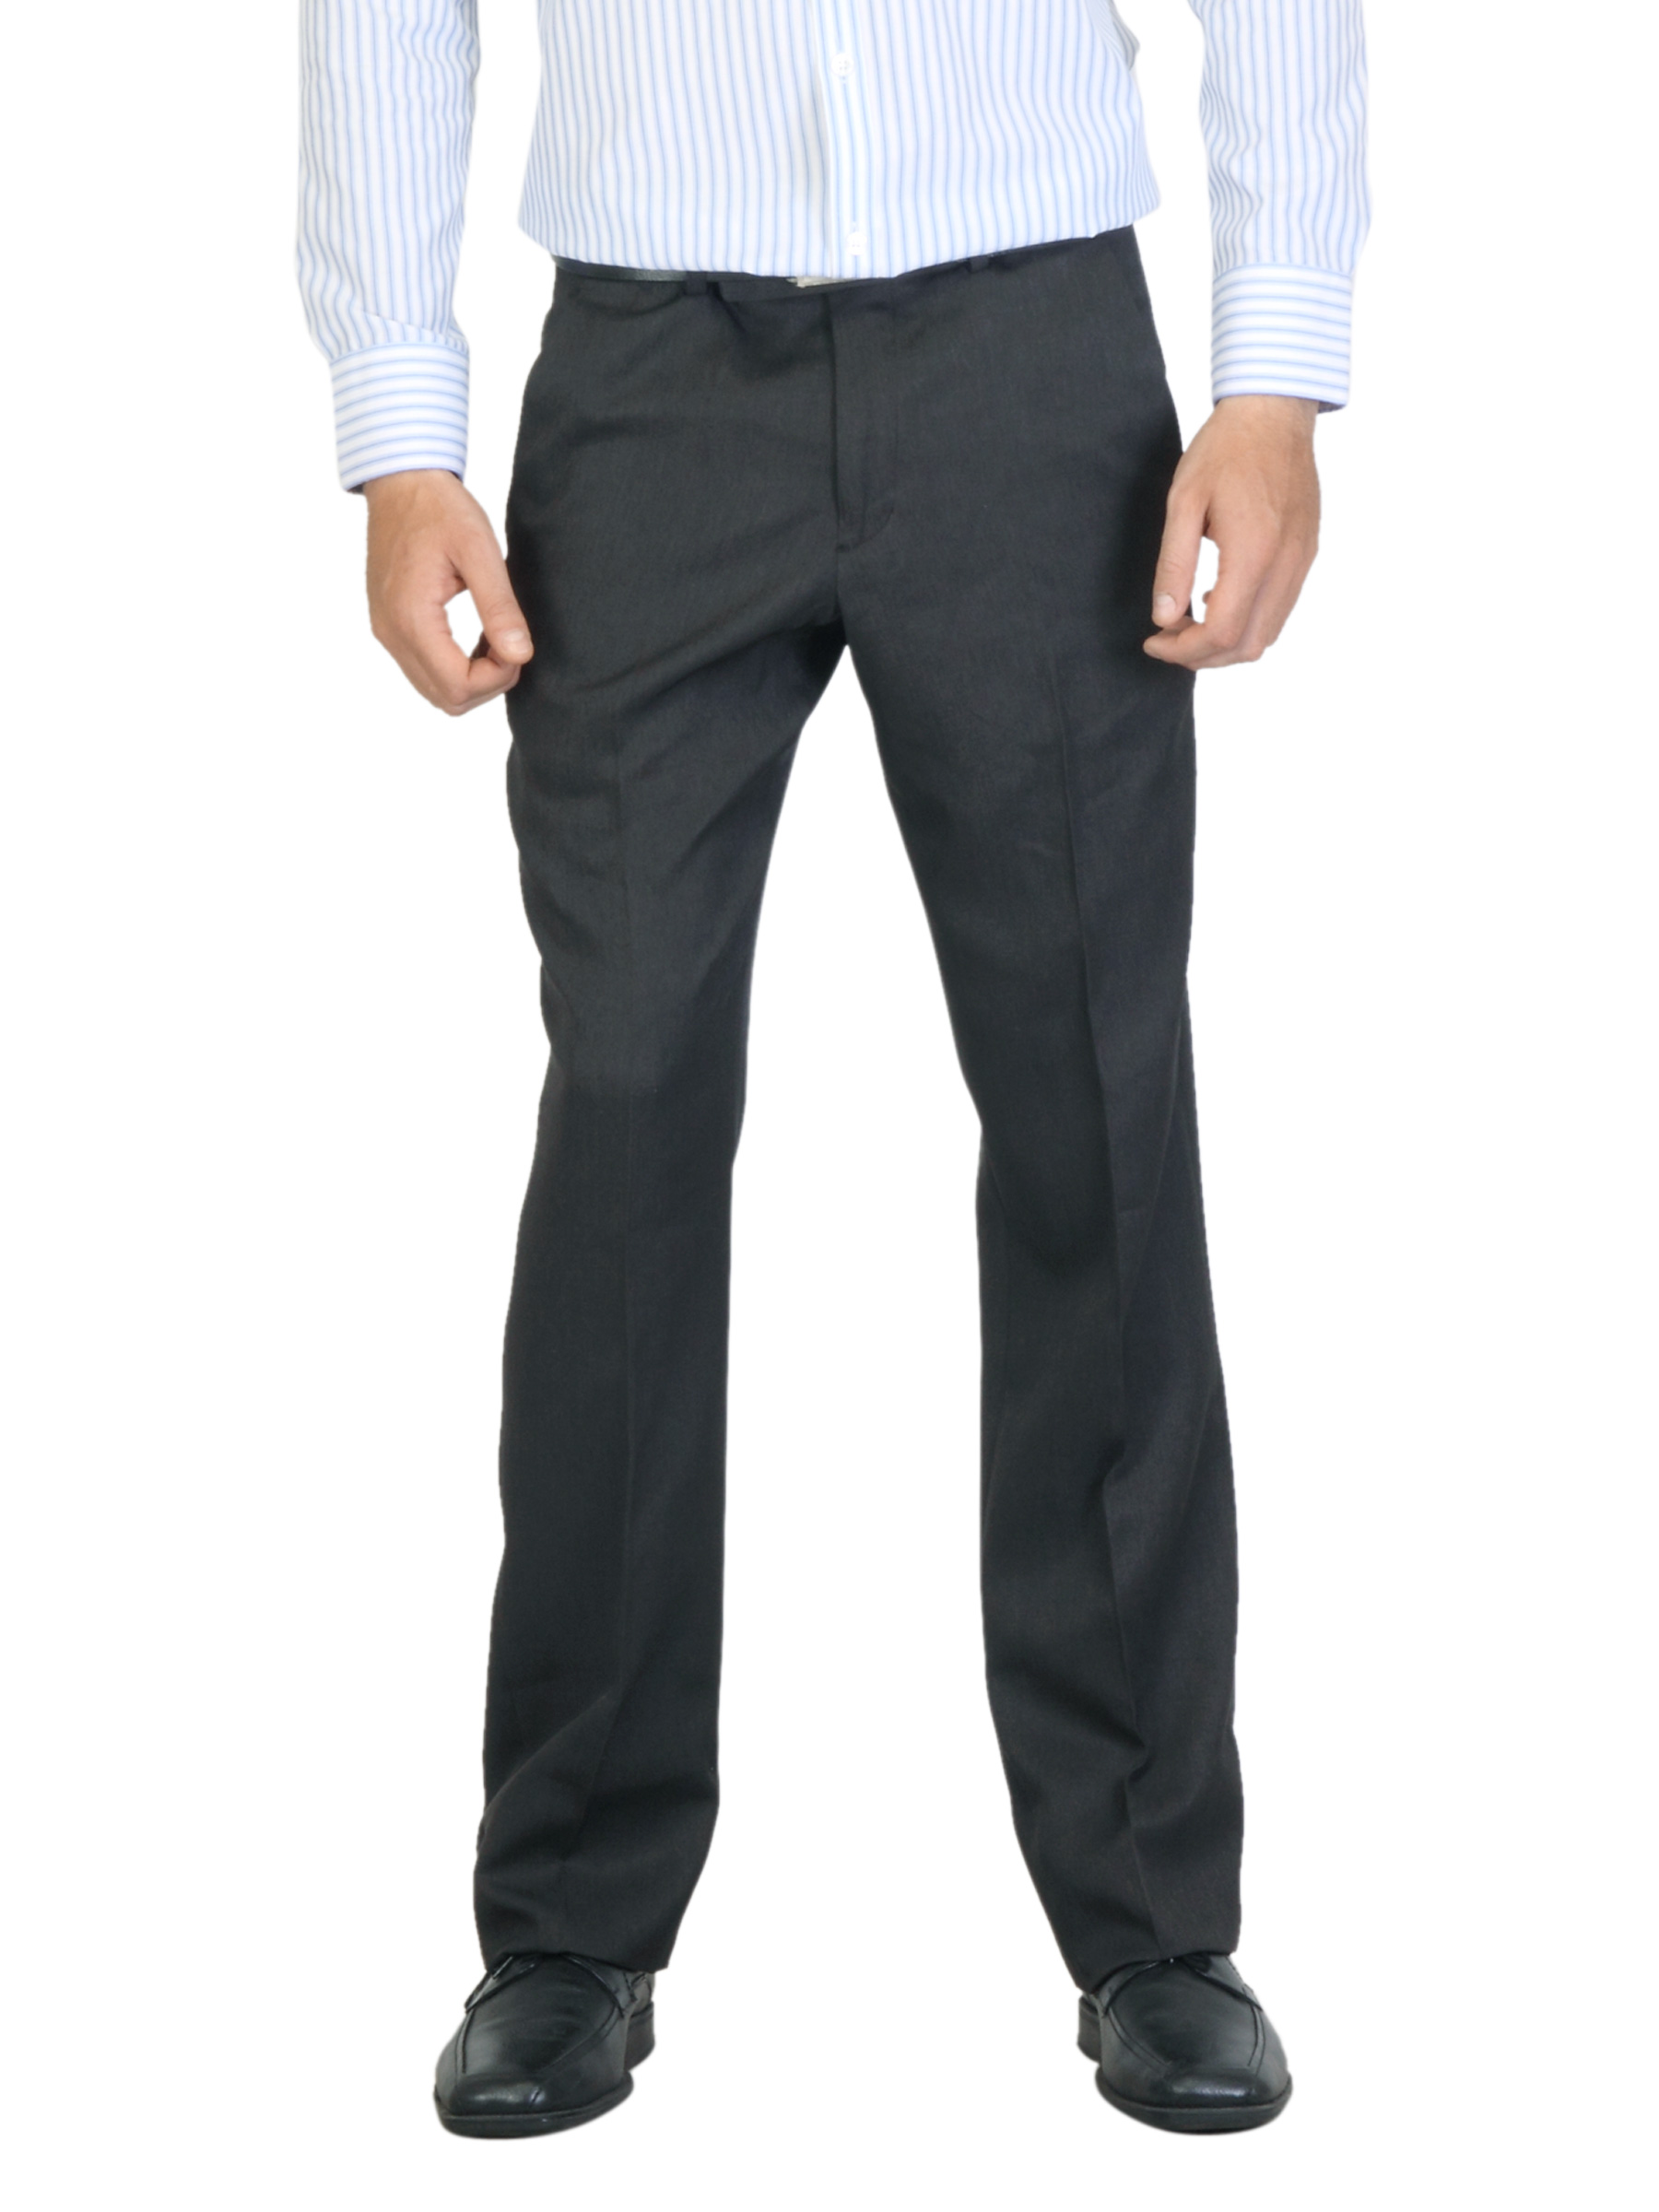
Indigo Nation Men Charcoal Trousers
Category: Apparel / Bottomwear / Trousers
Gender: Men
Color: Charcoal
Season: Summer 2012
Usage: Formal